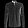
Label: Shirt